Kim family (North Korea)

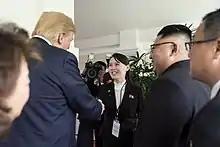
US President Donald Trump greets Kim Yo Jong.

Kim Jong Un became North Korea's Supreme Leader on 29 December 2011. He married Ri Sol-ju in either 2009 or 2010, and the couple reportedly had a daughter, Kim Ju Ae, in 2012. His sister Kim Yo Jong had fallen out of favor with her brother for a few years, but in 2017, she was elevated by Kim Jong Un to the powerful Central Committee of the Workers' Party of Korea. Kim Jong Un made an effort to distinguish himself from the reputations of his father and brothers and has promoted the image of an academic who possesses a masculine and extroverted demeanor.